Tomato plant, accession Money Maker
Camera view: horizontal (90 deg, fisheye); turntable rotation: 330 degrees
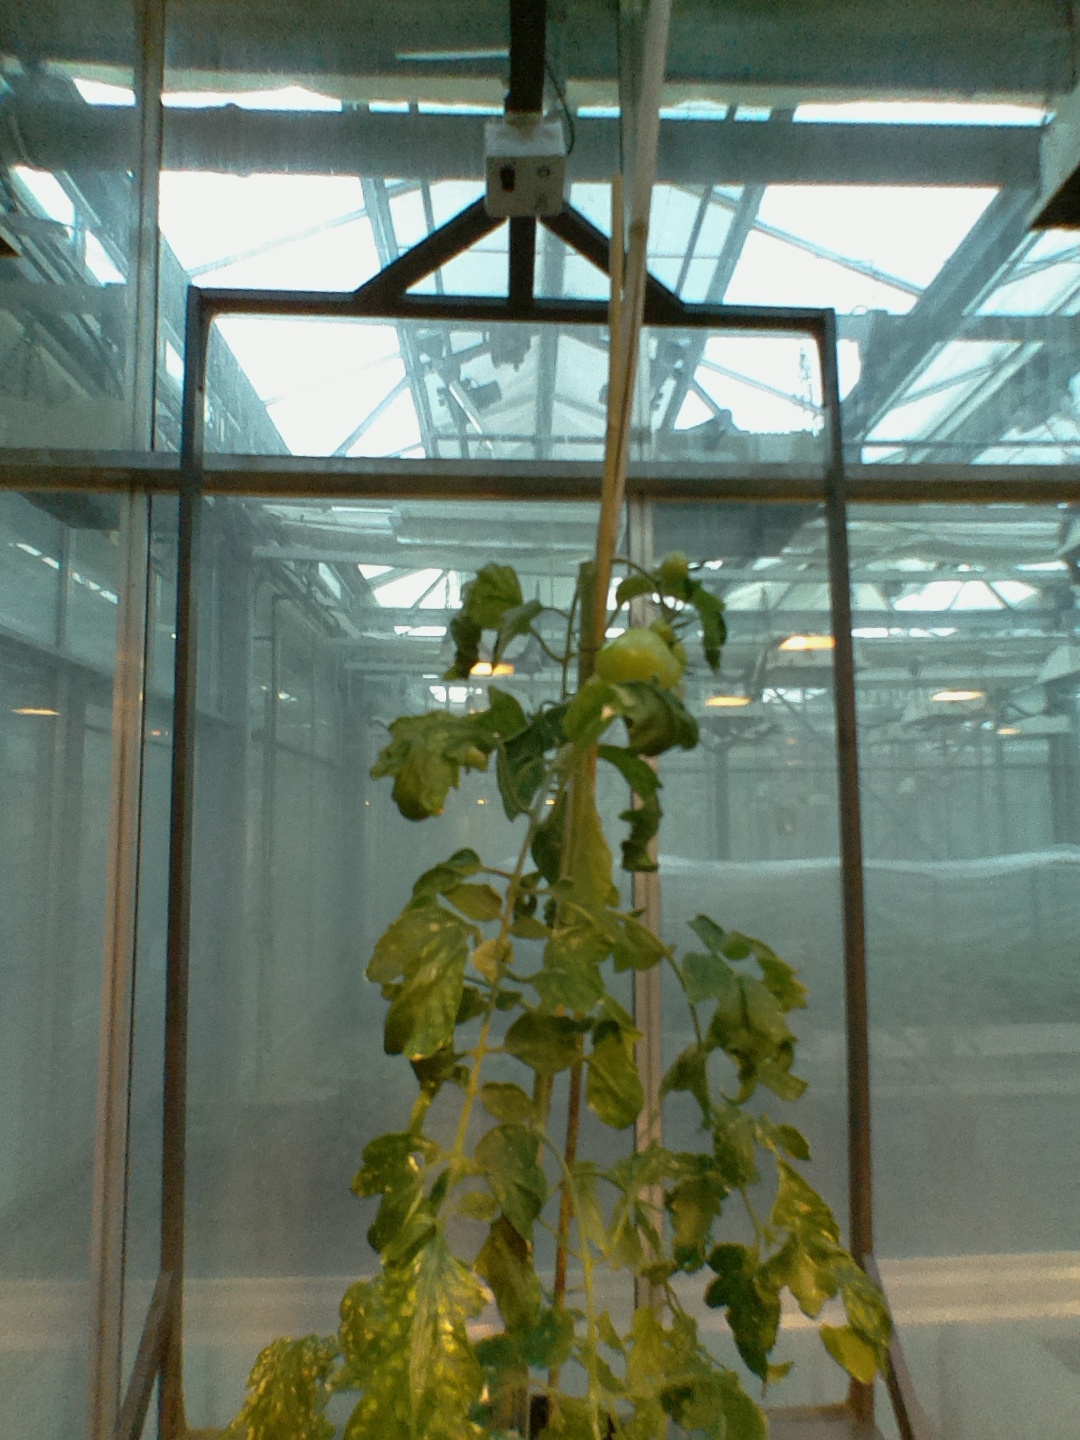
BBCH growth stage 76: 60%-70% of final fruit size